Sociological classifications of religious movements

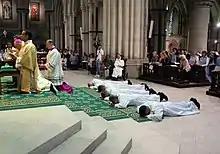
Ordination to Priesthood, St John the Baptist Cathedral, Norwich, Roman Catholic Diocese of East Anglia, 2019

In fact, the distinction between church and sect is not dichotomic, but continuous. Church and sect do not correspond exactly to any empirical phenomenon but rather stress elements common in varying degrees to most phenomena. They are ideal types, that is, heuristic devices for highlighting relevant aspects of the social world, highly simplified representations of reality, "special and 'one-sided' viewpoints" according to which the researcher selects what is relevant for the purposes of historical and sociological explanation. As ideal types, church and sect do not describe reality and hardly can be found in pure form, but help us understand why people act the way they do by developing meaningful social theories.